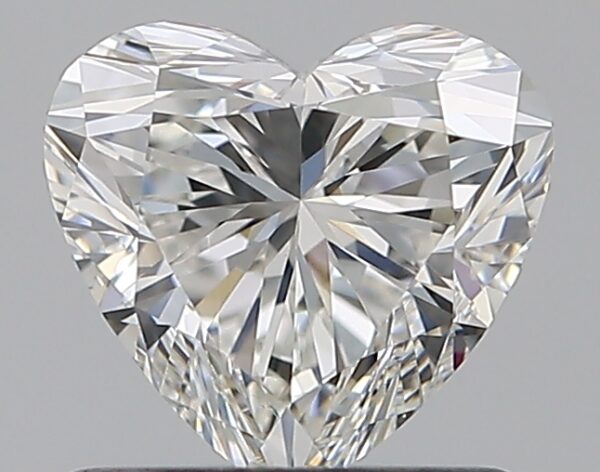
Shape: heart
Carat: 0.8
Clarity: VVS2
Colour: H
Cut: VG
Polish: EX
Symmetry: VG
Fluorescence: N
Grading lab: GIA
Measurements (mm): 5.86 x 6.23 x 3.72